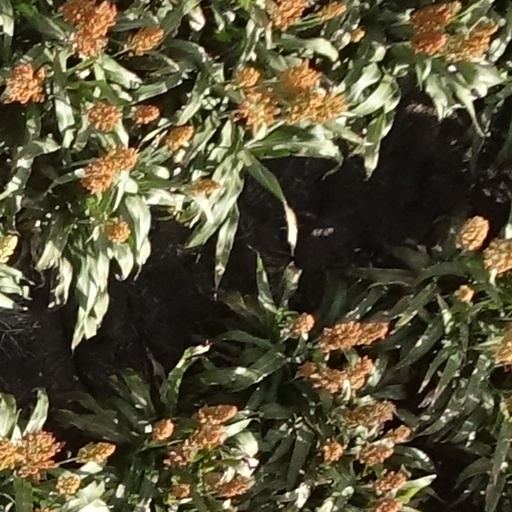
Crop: sorghum